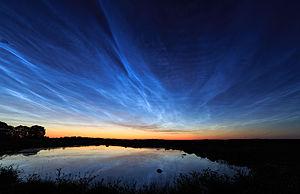
Les nuages noctulescents, aussi connus sous le nom de nuages polaires mésosphériques, nuages nocturnes lumineux ou de nuages noctiluques, sont des formations atmosphériques de très haute altitude. Pour un observateur terrestre, ils se présentent comme de brillants nuages en forme de filaments ou de nappes, visibles durant le crépuscule profond c'est-à-dire le crépuscule astronomique. Le terme de « noctulescent » signifie plus ou moins « qui brille dans la nuit » en racines latines. La plupart du temps, ces nuages sont observés durant les mois d'été entre les latitudes 50° et 70° au nord et au sud de l'équateur.